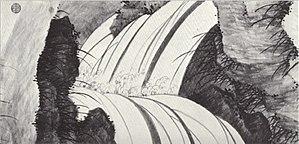
Bambous le long d'une rivière, dans la pluie, au printemps par le peintre chinois Xia Chang en 1441. (Détail 2) d'un rouleau en longueur. C'est une encre sur papier d'une hauteur de 40,9 centimètres, et d'une longueur de 127 centimètres. Cette œuvre se trouve à chicago (Art Institute of Chicago), Kate S. Buckingham Income Fund (inv. 50.2).
Xia Chang ou Hia Tch'ang ou Hsia Ch'ang, dont le nom de naissance est : Zhū Chǎng, et que l'on surnomme également : Zhòng Zhāo, noms de pinceau : Zìzai jūshì et Yùfēng est un peintre chinois du XVᵉ siècle, né en 1388 et originaire de Kunshan, ville d'actuelle province du Jiangsu en Chine. Il est mort en 1470.